William Ridley Wills (insurance executive)

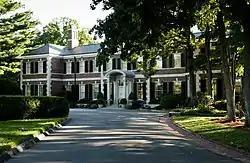
Tennessee Governor's Mansion in 2013

Wills built a three-story Georgian-style home on a site in Nashville in 1931. He called the house "Far Hills" for its beautiful views. After his death in 1949 the State of Tennessee purchased the home and has since used it as the Governor's residence. In 2003 a major renovation created a underground meeting and banquet facility at the site.